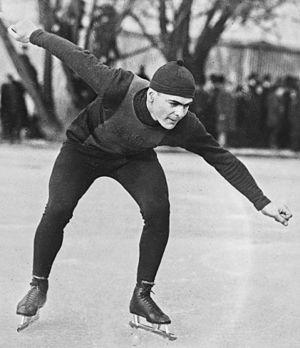
Charles Jewtraw, né le 5 mai 1900 dans le comté de Clinton et décédé le 26 janvier 1996 à Palm Beach, est un patineur de vitesse américain connu pour être le premier champion olympique d'hiver. Victorieux du 500 m hommes de patinage de vitesse des Jeux olympiques d'hiver de 1924 à Chamonix, il bat tous les favoris à la surprise générale.
Le patinage de vitesse est un sport de glisse sur glace. Il naît aux Pays-Bas au XIIIᵉ siècle et devient olympique en 1924.